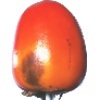
Label: Kaki 1